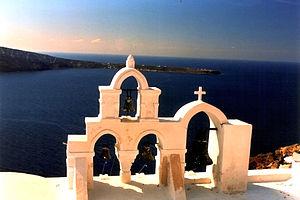
Chapelle orthodoxe à Oia.
Santorin, aussi appelée Théra ou Thira, est une île grecque située en mer Égée. C'est l'île la plus grande et la plus peuplée d'un petit archipel volcanique comprenant quatre autres îles, auquel on donne parfois son nom.